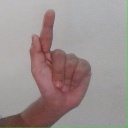
अक्षर: ळ